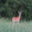
Label: deer